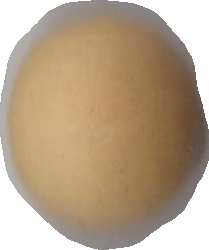
Variety: Dega